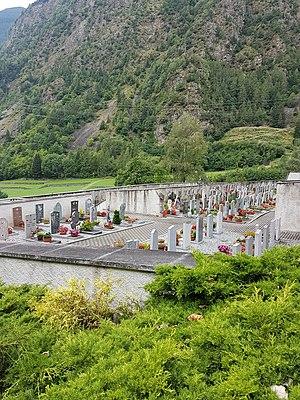
Brusio est une commune et un cercle du canton des Grisons, en Suisse. Eglise catholique hl. Charles Borromeo à Brusio. Italiano: Brusio è un commune e un circolo del cantone dei Grigioni, Svizzera. Chiesa di San Carlo Borromeo, Brusio